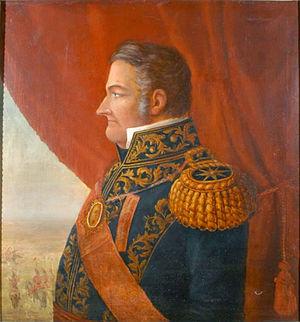
Justo José de Urquiza y García, né le 18 octobre 1801 à Talar de Arroyo Largo, aujourd'hui Arroyo Urquiza, dans la province d'Entre Ríos et mort assassiné le 11 avril 1870 à Concepción del Uruguay, est un militaire et homme politique argentin, chef du Parti fédéraliste et premier président de la Confédération argentine.
Juan Manuel de Rosas, surnommé « le Restaurateur des lois », était un homme politique et militaire argentin, qui fut gouverneur de la province de Buenos Aires et dirigea de 1835 à 1852 la Confédération argentine.